Perriers-sur-Andelle

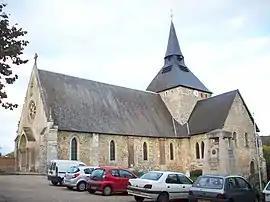
The church in Perriers-sur-Andelle

Perriers-sur-Andelle (literally "Perriers on Andelle") is a commune in the Eure department in Normandy in northern France.